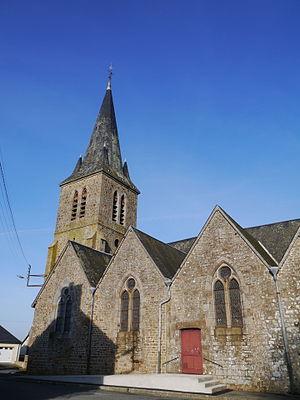
L'église.
La liste des églises de la Mayenne recense de manière exhaustive les églises, cathédrale et basiliques situées dans le département français de la Mayenne.
Colombiers-du-Plessis est une commune française, située dans le département de la Mayenne en région Pays de la Loire, peuplée de 485 habitants.